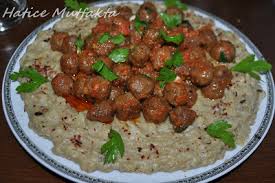
Yemek: hunkar_begendi